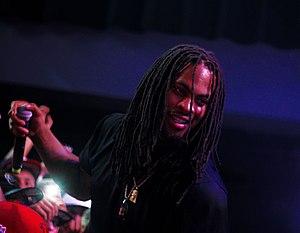
Waka Flocka Flame, de son vrai nom Juaquin Bertholimule Malphurs, né le 31 mai 1986 à South Jamaica, Queens, New York, est un rappeur américain, originaire d'Atlanta en Géorgie. En 2009, il signe aux labels 1017 Brick Squad et Warner Bros Records. Il devient un artiste populaire grâce aux singles O Let's Do It, Hard in da Paint et No Hands, cette dernière chanson ayant atteint la treizième place du Billboard Hot 100. Son premier album studio intitulé Flockaveli est publié en 2010. Son deuxième album studio, Triple F Life: Friends, Fans and Family, est publié le 8 juin 2012, et est précédé du single Round of Applause qui en est extrait.